New Jersey wine

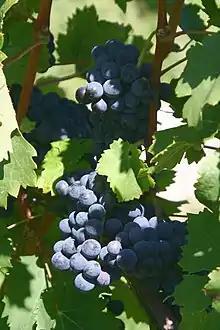
According to the U.S. Department of Commerce, Cabernet Franc (seen here), along with Cabernet Sauvignon and Chambourcin are the red-wine grape varietals most widely grown in New Jersey.

All common styles of wine—red, rosé, white (dry, semi-sweet and sweet), sparkling and fortified and dessert—are produced in New Jersey. Wineries market products made from more than 90 varieties of grapes including both internationally well-known and obscure local varieties, and from over 25 other fruits.